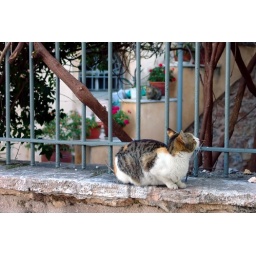
cats and dogs run wild all over Athens. I imagine some are pets, but most must be strays.